Question: Please indicate a possible affordance area of throw_discus that can be used for throwing
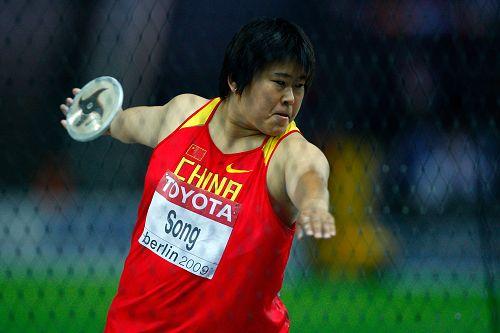
Answer: [55.5, 74, 146.5, 146]